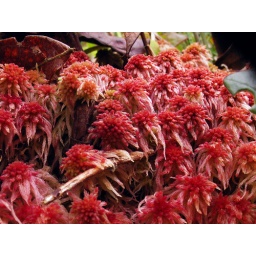
It grows the same as bush in certain sectors of cow pasture areas, very abundant